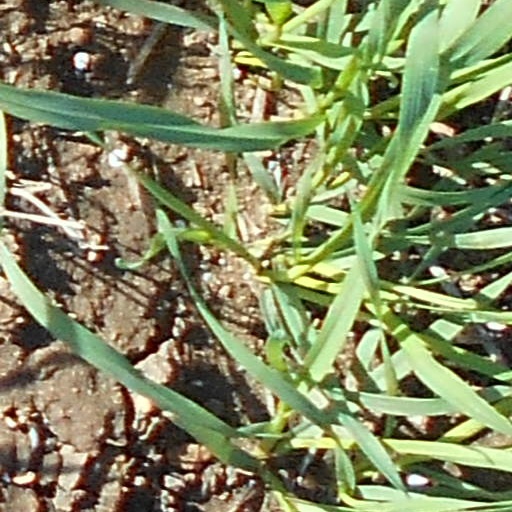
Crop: wheat